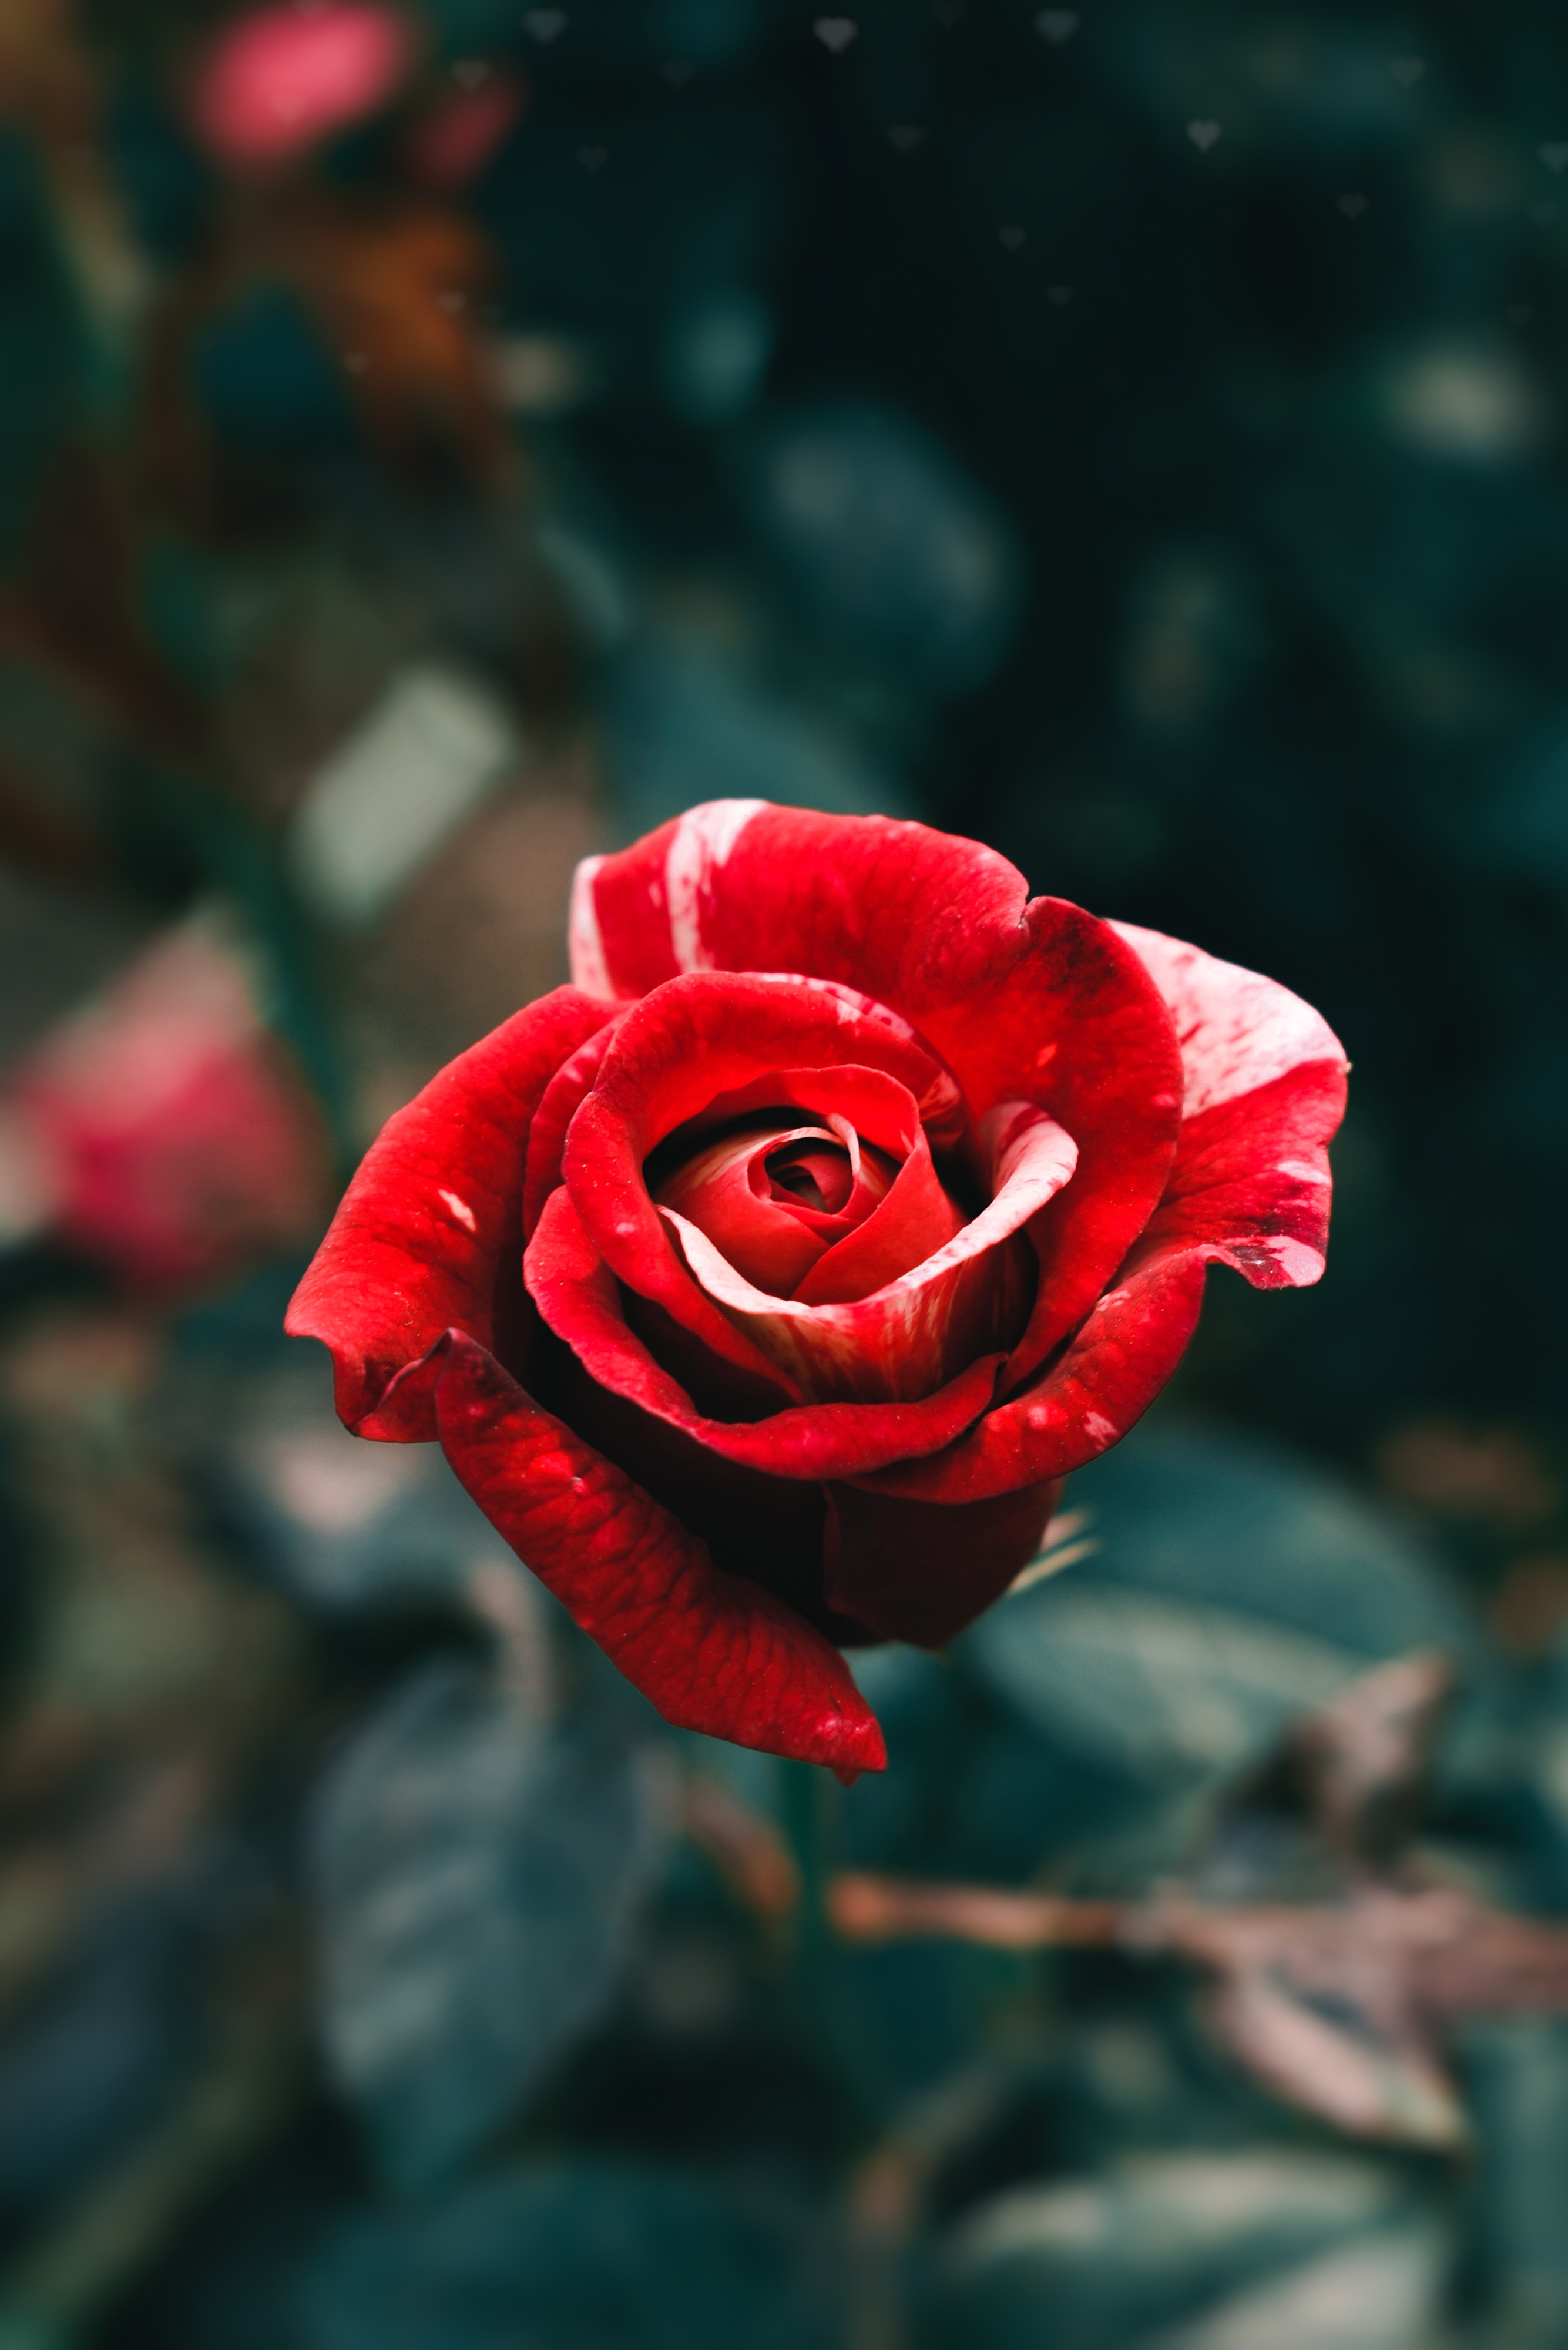
flower, plant, botany, flash photography, petal, Hybrid tea rose, rose, garden roses, grass, annual plant, rose family, rose order, floribunda, flowering plant, close up, rosa centifolia, magenta, carmine, herbaceous plant, macro photography, monochrome photography, sky, electric blue, china rose, still life photography, peach, plant stem, darkness, coquelicot, wildflower, still life, art, bud, Pedicel, floristry, water, soil